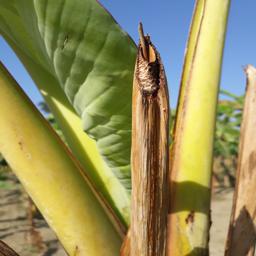
Label: PANAMA DISEASE